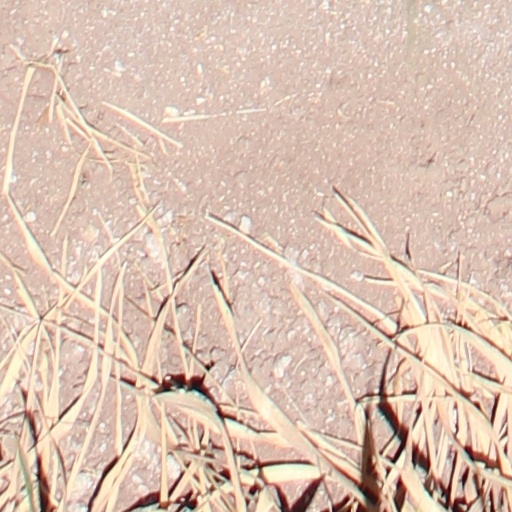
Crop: wheat